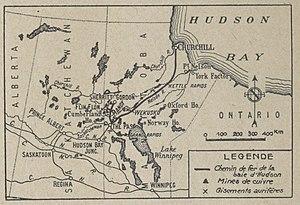
carte Chemin de fer de la Baie d'Hudson Fig 2
Le chemin de fer de la baie d'Hudson est une ligne de chemin de fer, et ses embranchements, d'une longueur d'environ 1 300 km, qui relie Le Pas à Churchill, ville située sur la baie d'Hudson qui dispose du port de Churchill également propriété du chemin de fer.